London Bridge Area Signalling Centre

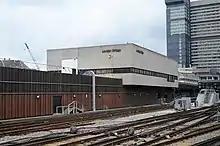
London Bridge Area Signalling Centre (ASC)

London Bridge Area Signalling Centre (ASC) was a signalling centre on the Kent Route of Network Rail, principally covering the line from London (Charing Cross, Cannon Street and London Bridge) to Kent and Sussex route areas of Network Rail. The signalling centre was opened in 1974, and closed in 2020.